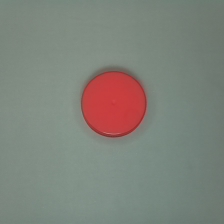
Color: red/orange/pink/fuchsia/brown
Cap type: standard cap